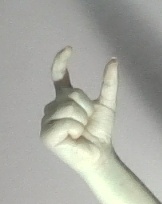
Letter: nun